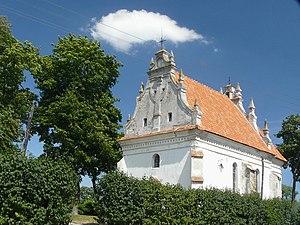
Końskowola est un village de la gmina de Końskowola du powiat de Puławy dans la voïvodie de Lublin, situé dans l'est de la Pologne.